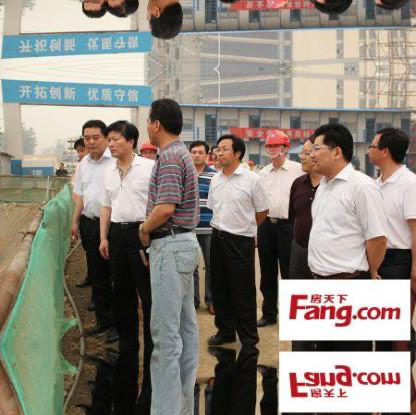
Objects in the image:
label: helmet
label: head
label: head
label: head
label: head
label: head
label: head
label: head
label: head
label: helmet
label: head
label: head
label: head
label: head
label: head
label: head